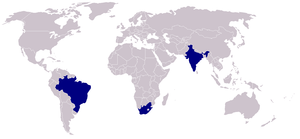
Le forum de dialogue IBAS, surnommé G3, est une plate-forme de discussion trilatérale formalisée par la déclaration de Brasilia du 6 juin 2003. Ces trois pays ont pour objectif de renforcer la coopération Sud-Sud, notamment en amont des négociations économiques et commerciales internationales.